Oregon Supreme Court Building

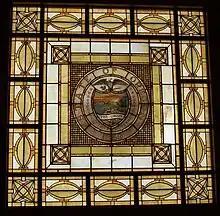
Stained-glass skylight above the third floor courtroom.

Beginning in 1981 the building was renovated with much of the courtroom refurbished with Italian silk paneling, hand-painted carpet, and new furniture built by inmates. This refurbishing was completed in 2002 when the State of Oregon Law Library's renovations were completed. During this time in 1989, the building was added to Salem's Historic Properties List as a local historic landmark. Funds for the renovations came from private donors. The stained-glass skylight located above the courtroom that has a design of the Oregon State Seal was reinforced at this time and a protective clear skylight was built over the decorative skylight installed in 1914. The building was listed on the National Register of Historic Places in 2020.